Middle Township, New Jersey

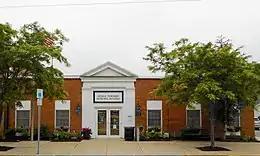
Middle Township Municipal Building in Cape May Court House

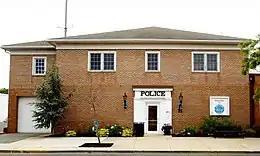
Police Department in Cape May Court House

Middle Township is governed under the Township form of government, one of 141 municipalities (of the 564) statewide that use this form, the second-most commonly used form of government in the state. The governing body is comprised of a three-member Township Committee, whose members are elected directly by the voters at-large in partisan elections to serve three-year terms of office on a staggered basis, with one seat coming up for election each year as part of the November general election in a three-year cycle. At an annual reorganization meeting, the Township Committee selects one of its members to serve as Mayor and another as Deputy Mayor.